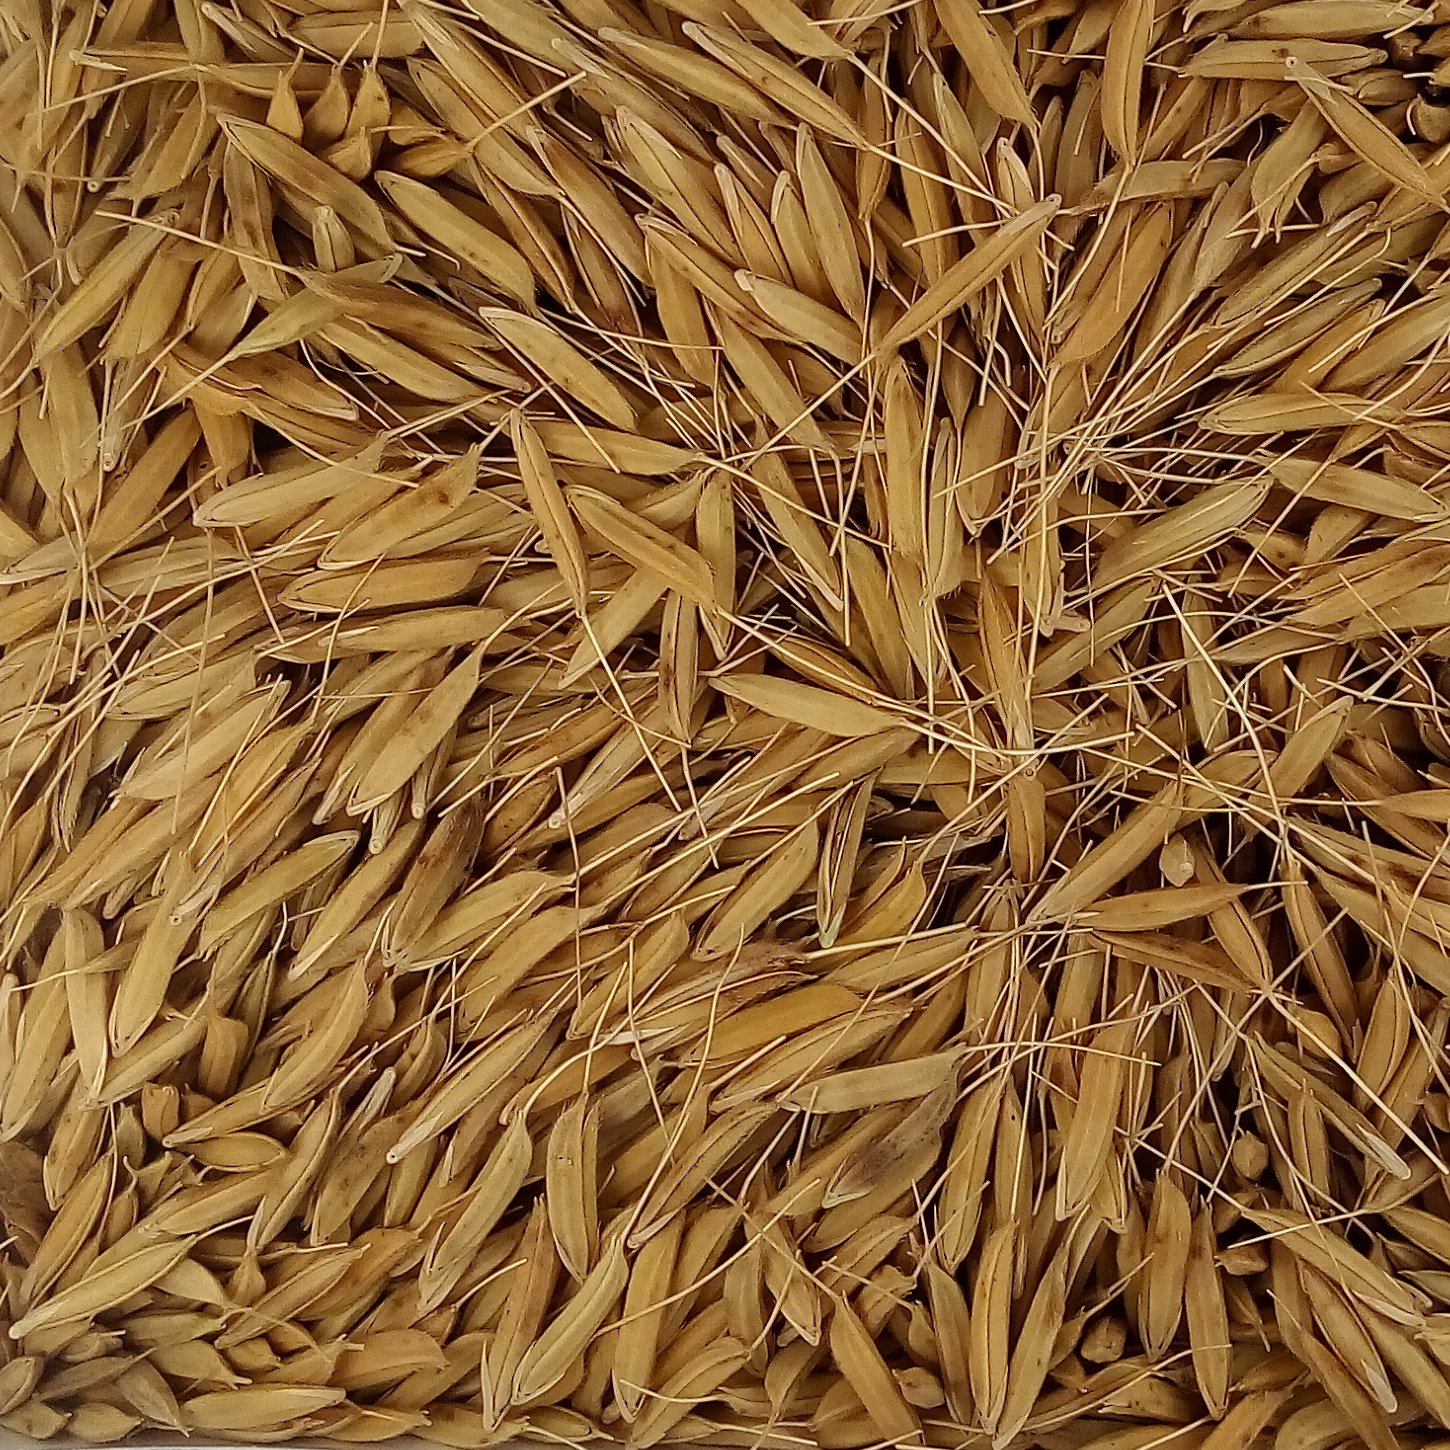
Rice seed variety: PB_6